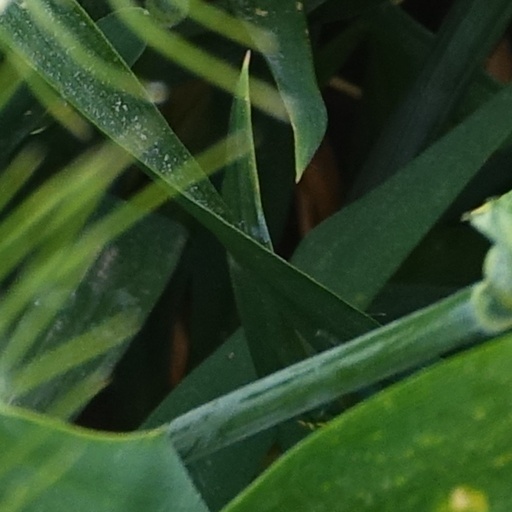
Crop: wheat